White-fronted tit

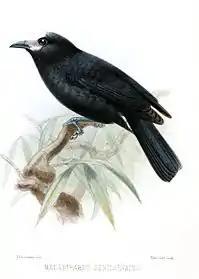
An illustration by J. G. Keulemans (1879)

EBird describes the bird as "A small, uncommon bird of lowland and foothill forest canopy and edge. Entirely dark with an obvious white mark from the forehead down between the bill and eye. Males are entirely black and females have dark brown underparts. Varies regionally, with Mindanao birds having an additional white mark in the wing. Unmistakable. Voice includes a downslurred series of three fairly high-pitched downslurred notes, "piu-piu piu". Also gives a rapid staccato trill." It is often seen in exposed branches in the canopy.